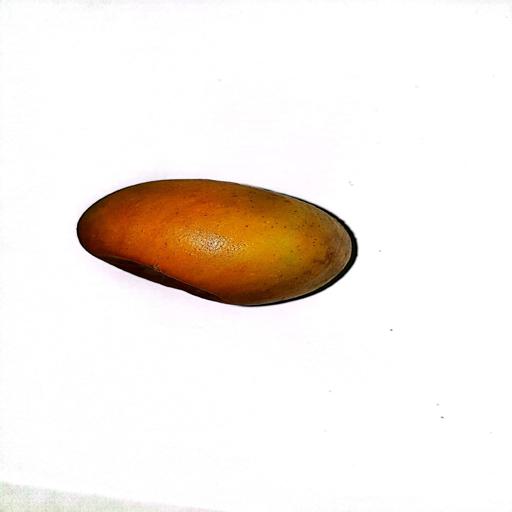
Label: healthy